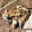
Label: frog